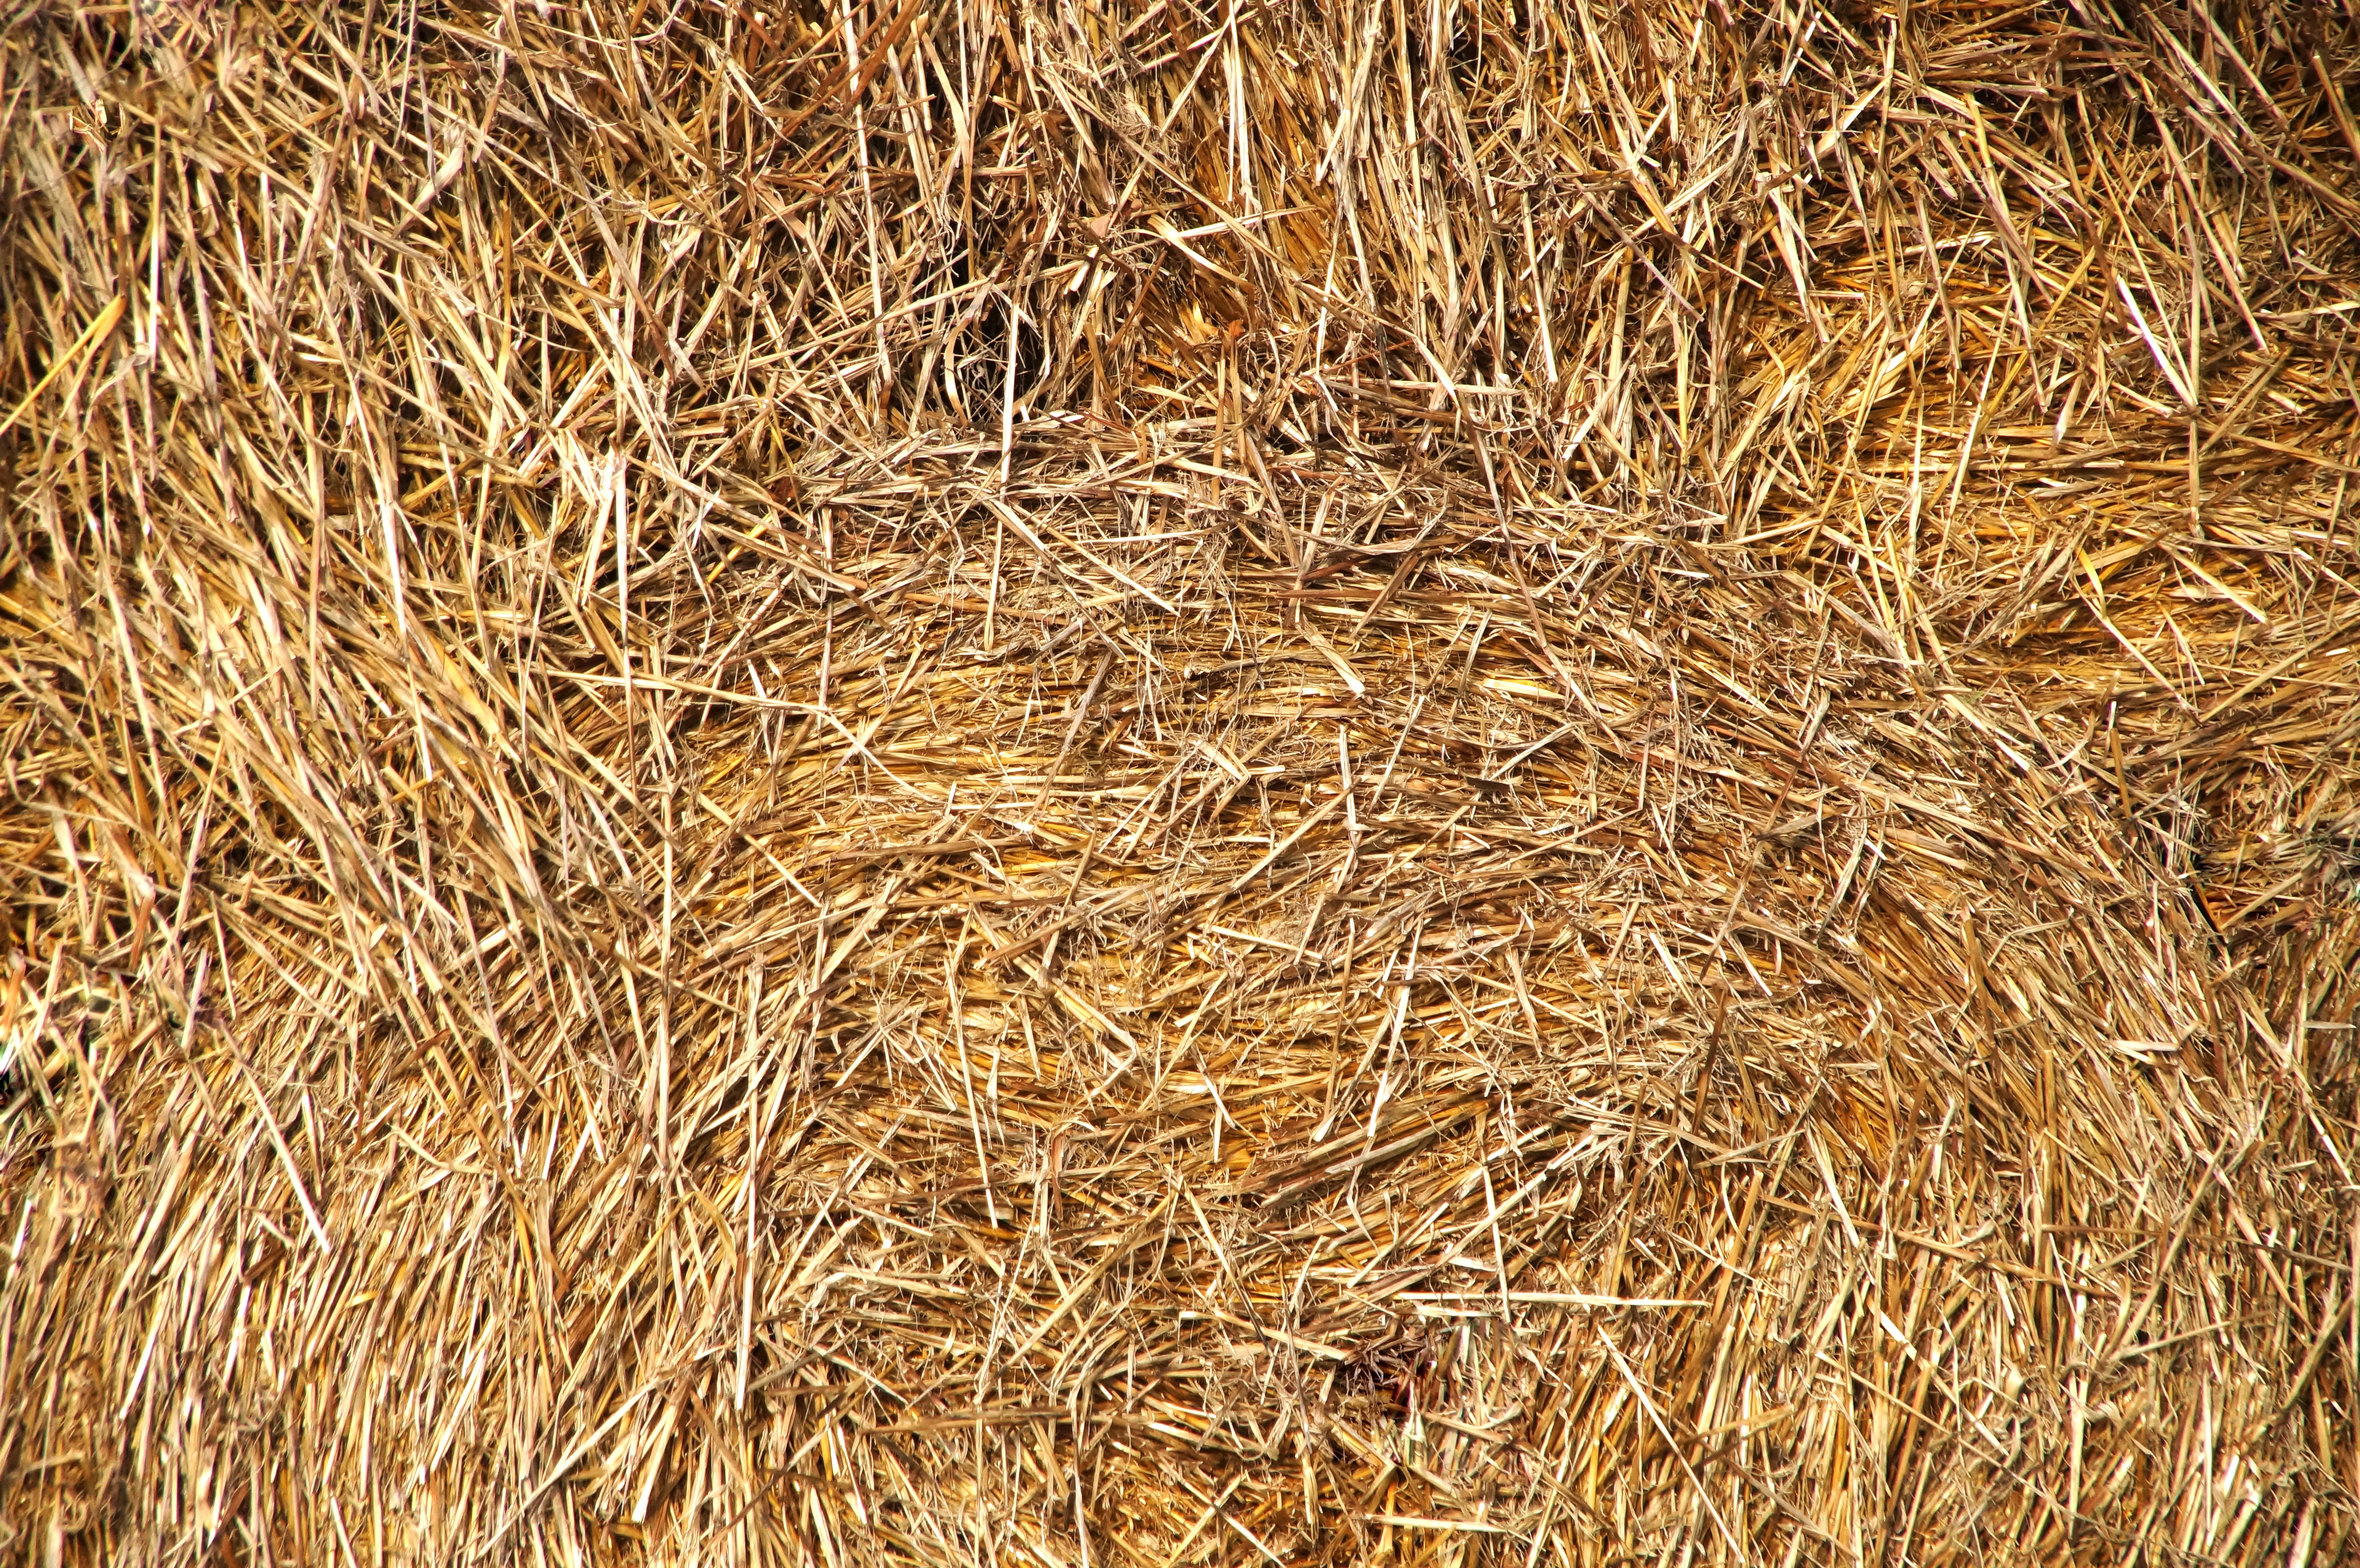
grass, plant, hay, field, food, harvest, crop, soil, agriculture, stacked, straw, stock, layered, cattle feed, round bales, straw bales, straw role, compressed bales, role, feed stock, straw harvest, grass family